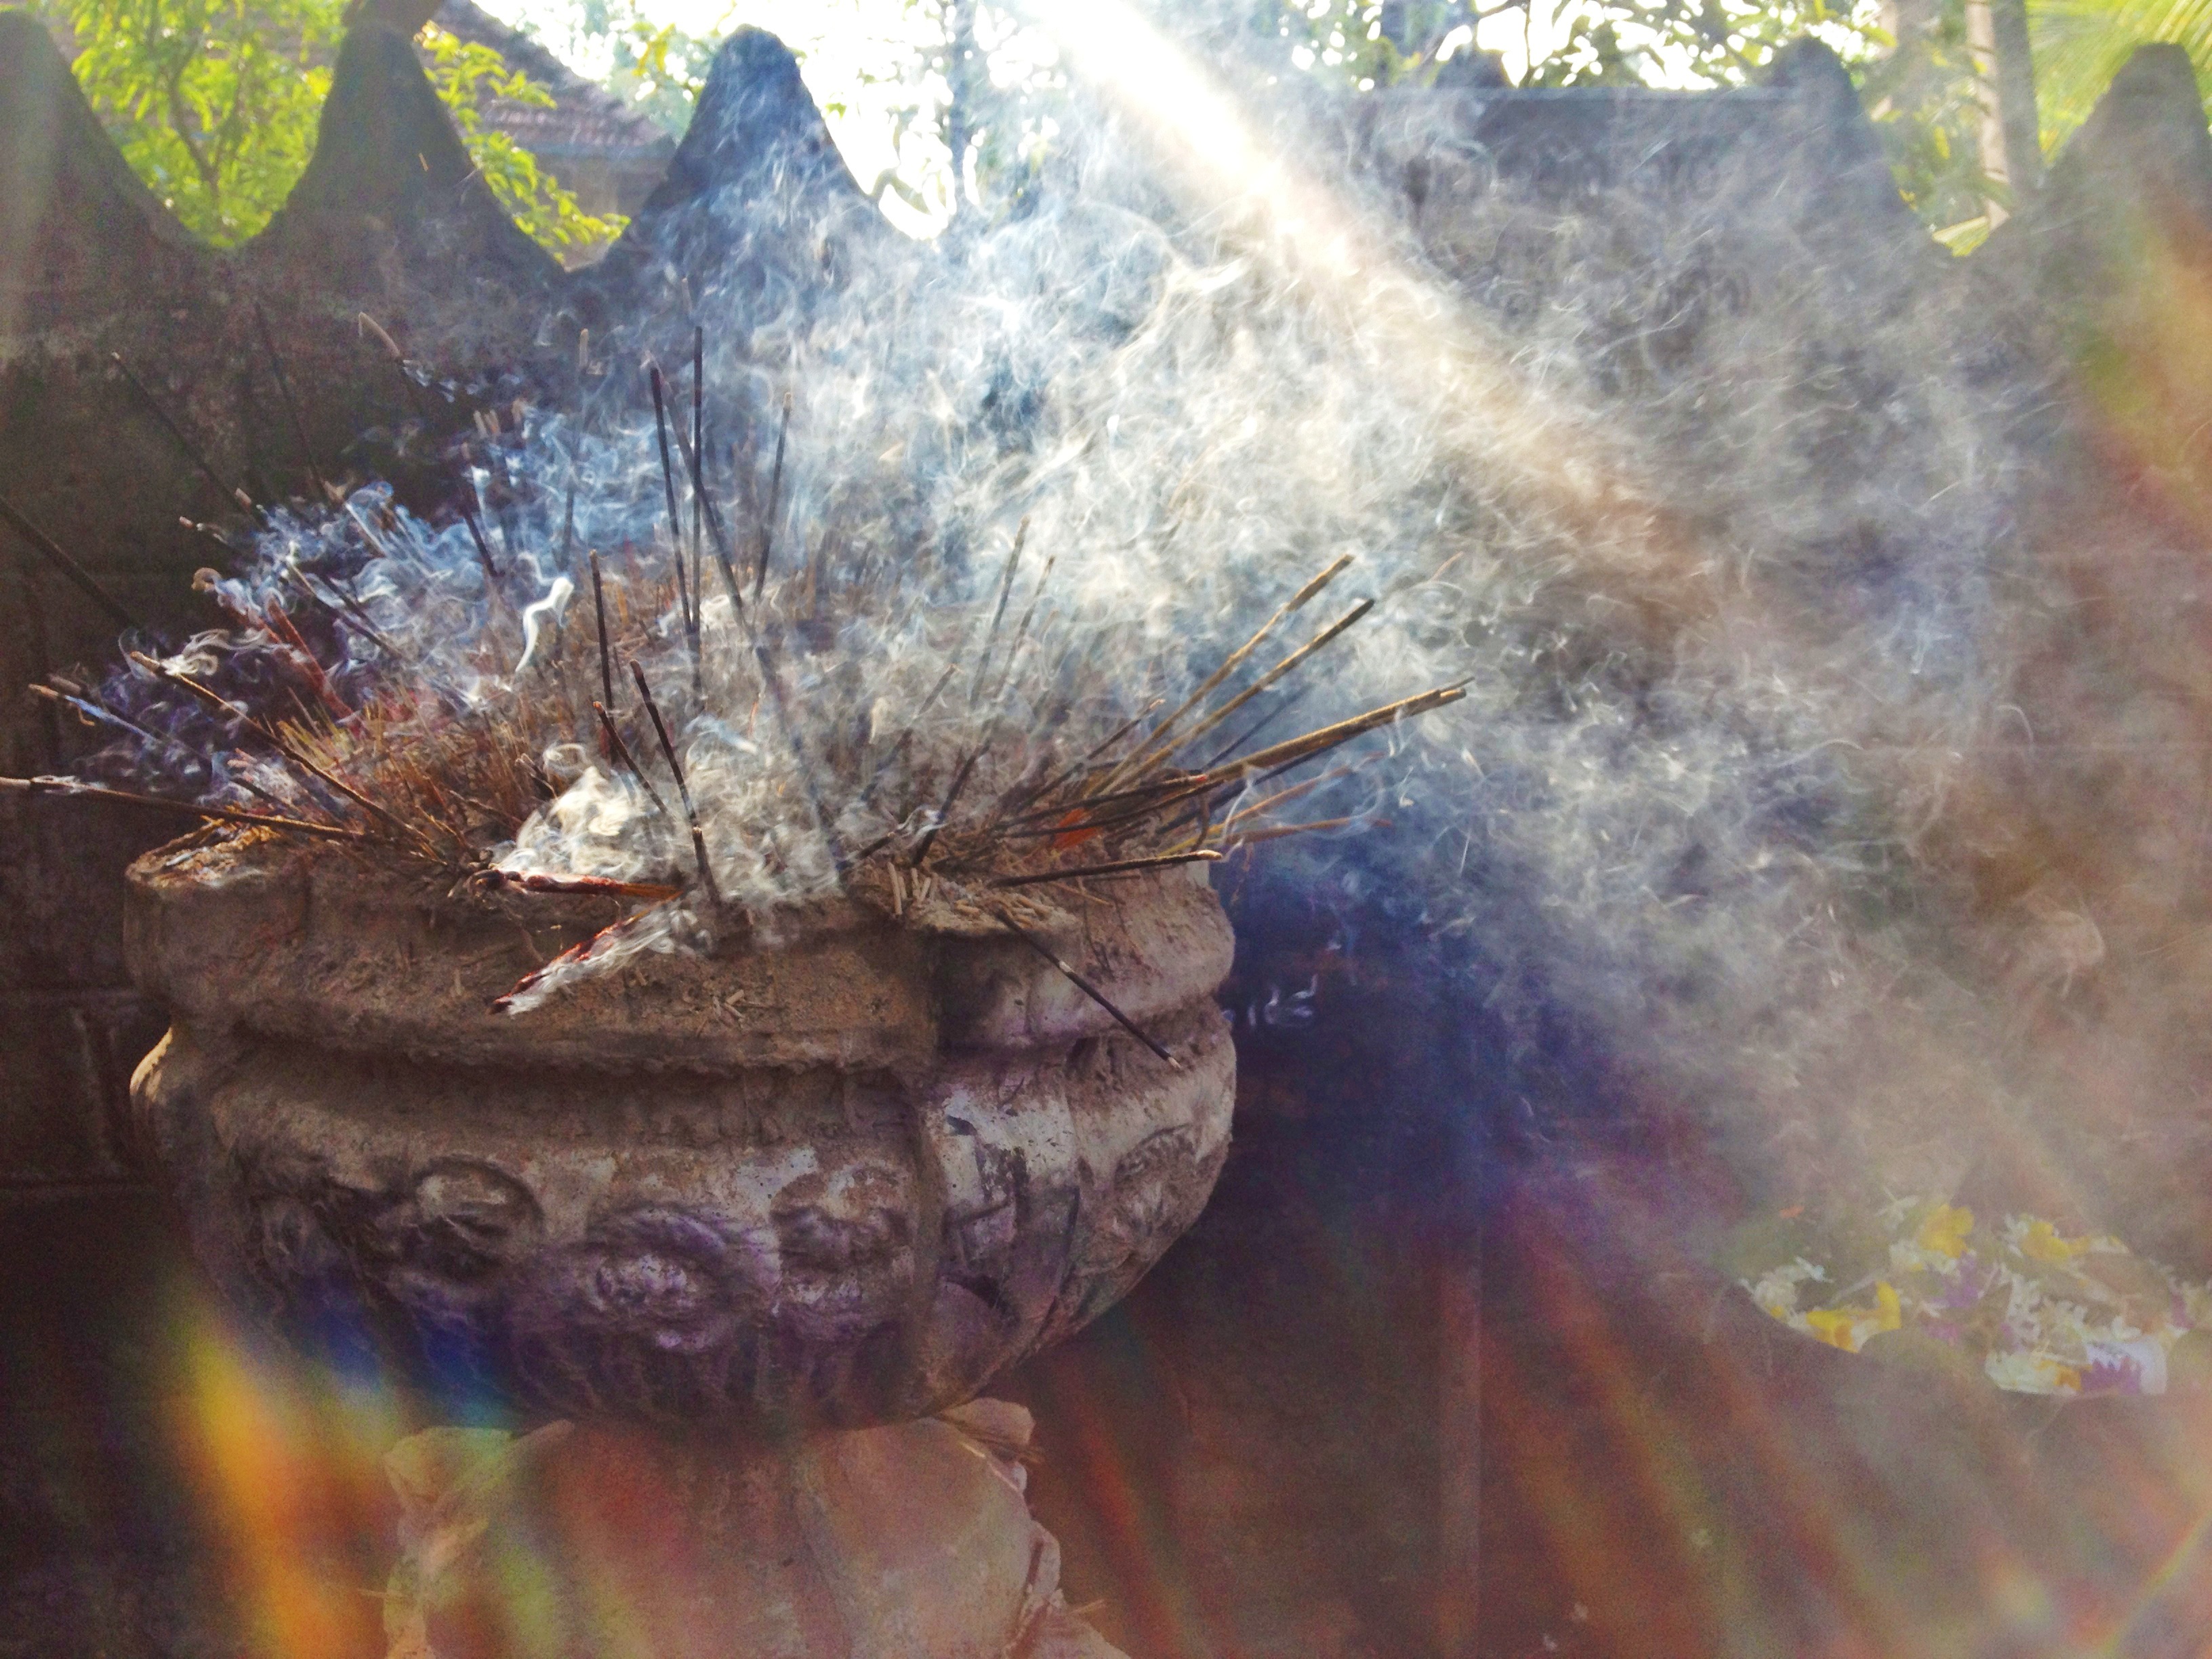
tree, leaf, flower, autumn, painting, screenshot